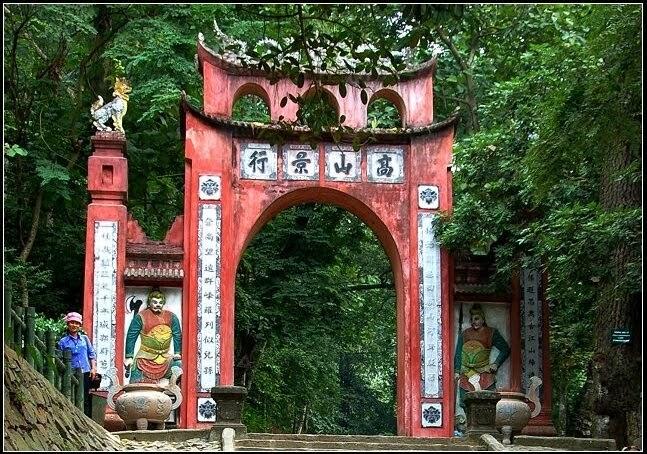
cánh cổng của khu đền thờ được sơn màu đỏ